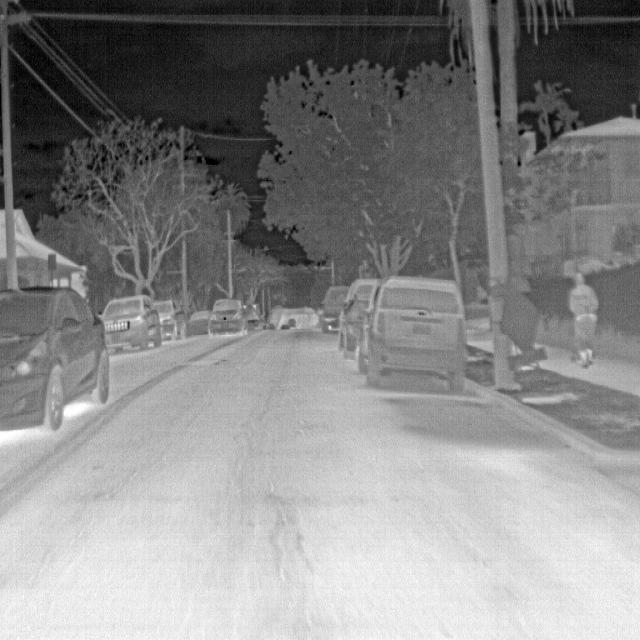
Detected objects:
label: person